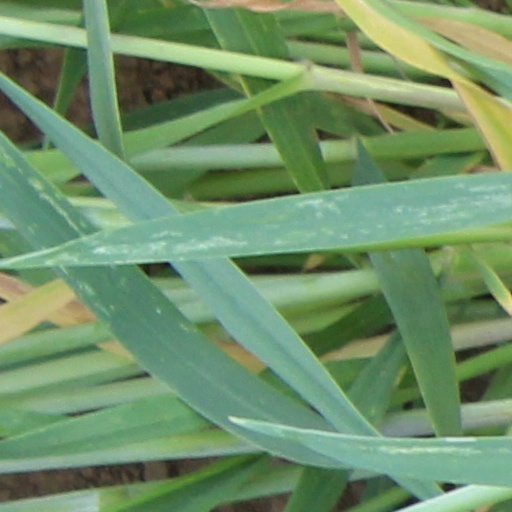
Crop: wheat